The Taming of the Shrew on screen

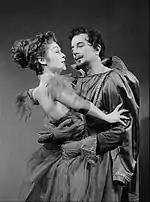
Lilli Palmer and Maurice Evans in the 1956 "Hallmark Hall of Fame" adaptation directed by George Schaefer.

The next cinematic adaptation was Franco Zeffirelli's 1967 "The Taming of the Shrew", starring Elizabeth Taylor and Richard Burton. This version omits the Induction; however, some critics have commented that the title sequence offers a modern 'replacement' for the Induction. The film begins with Lucentio (Michael York) and Tranio (Alfred Lynch) arriving in Padua in the middle of what appears to be a funeral. However, after a moment, the funeral suddenly transforms into a colourful party which moves from the church through the streets as the credits for the film play. Graham Holderness argues of this scene,